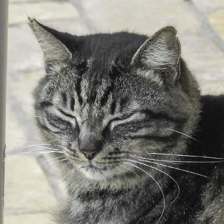
Label: animals